Wayne Corporation

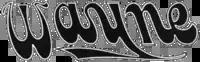
Early Wayne logo

The ultimate beginning of Wayne Corporation traces back to 1837 in Dublin, Indiana, as the Witt family set up a foundry. Alongside the initial manufacturing of stoves, the foundry expanded its manufacturing to farm implements. Through the 1840s and 1850s, the foundry would undergo several changes of ownership. In 1868, the company produced its first vehicle, a horse-drawn utility wagon derived from the then-popular Conestoga wagon.